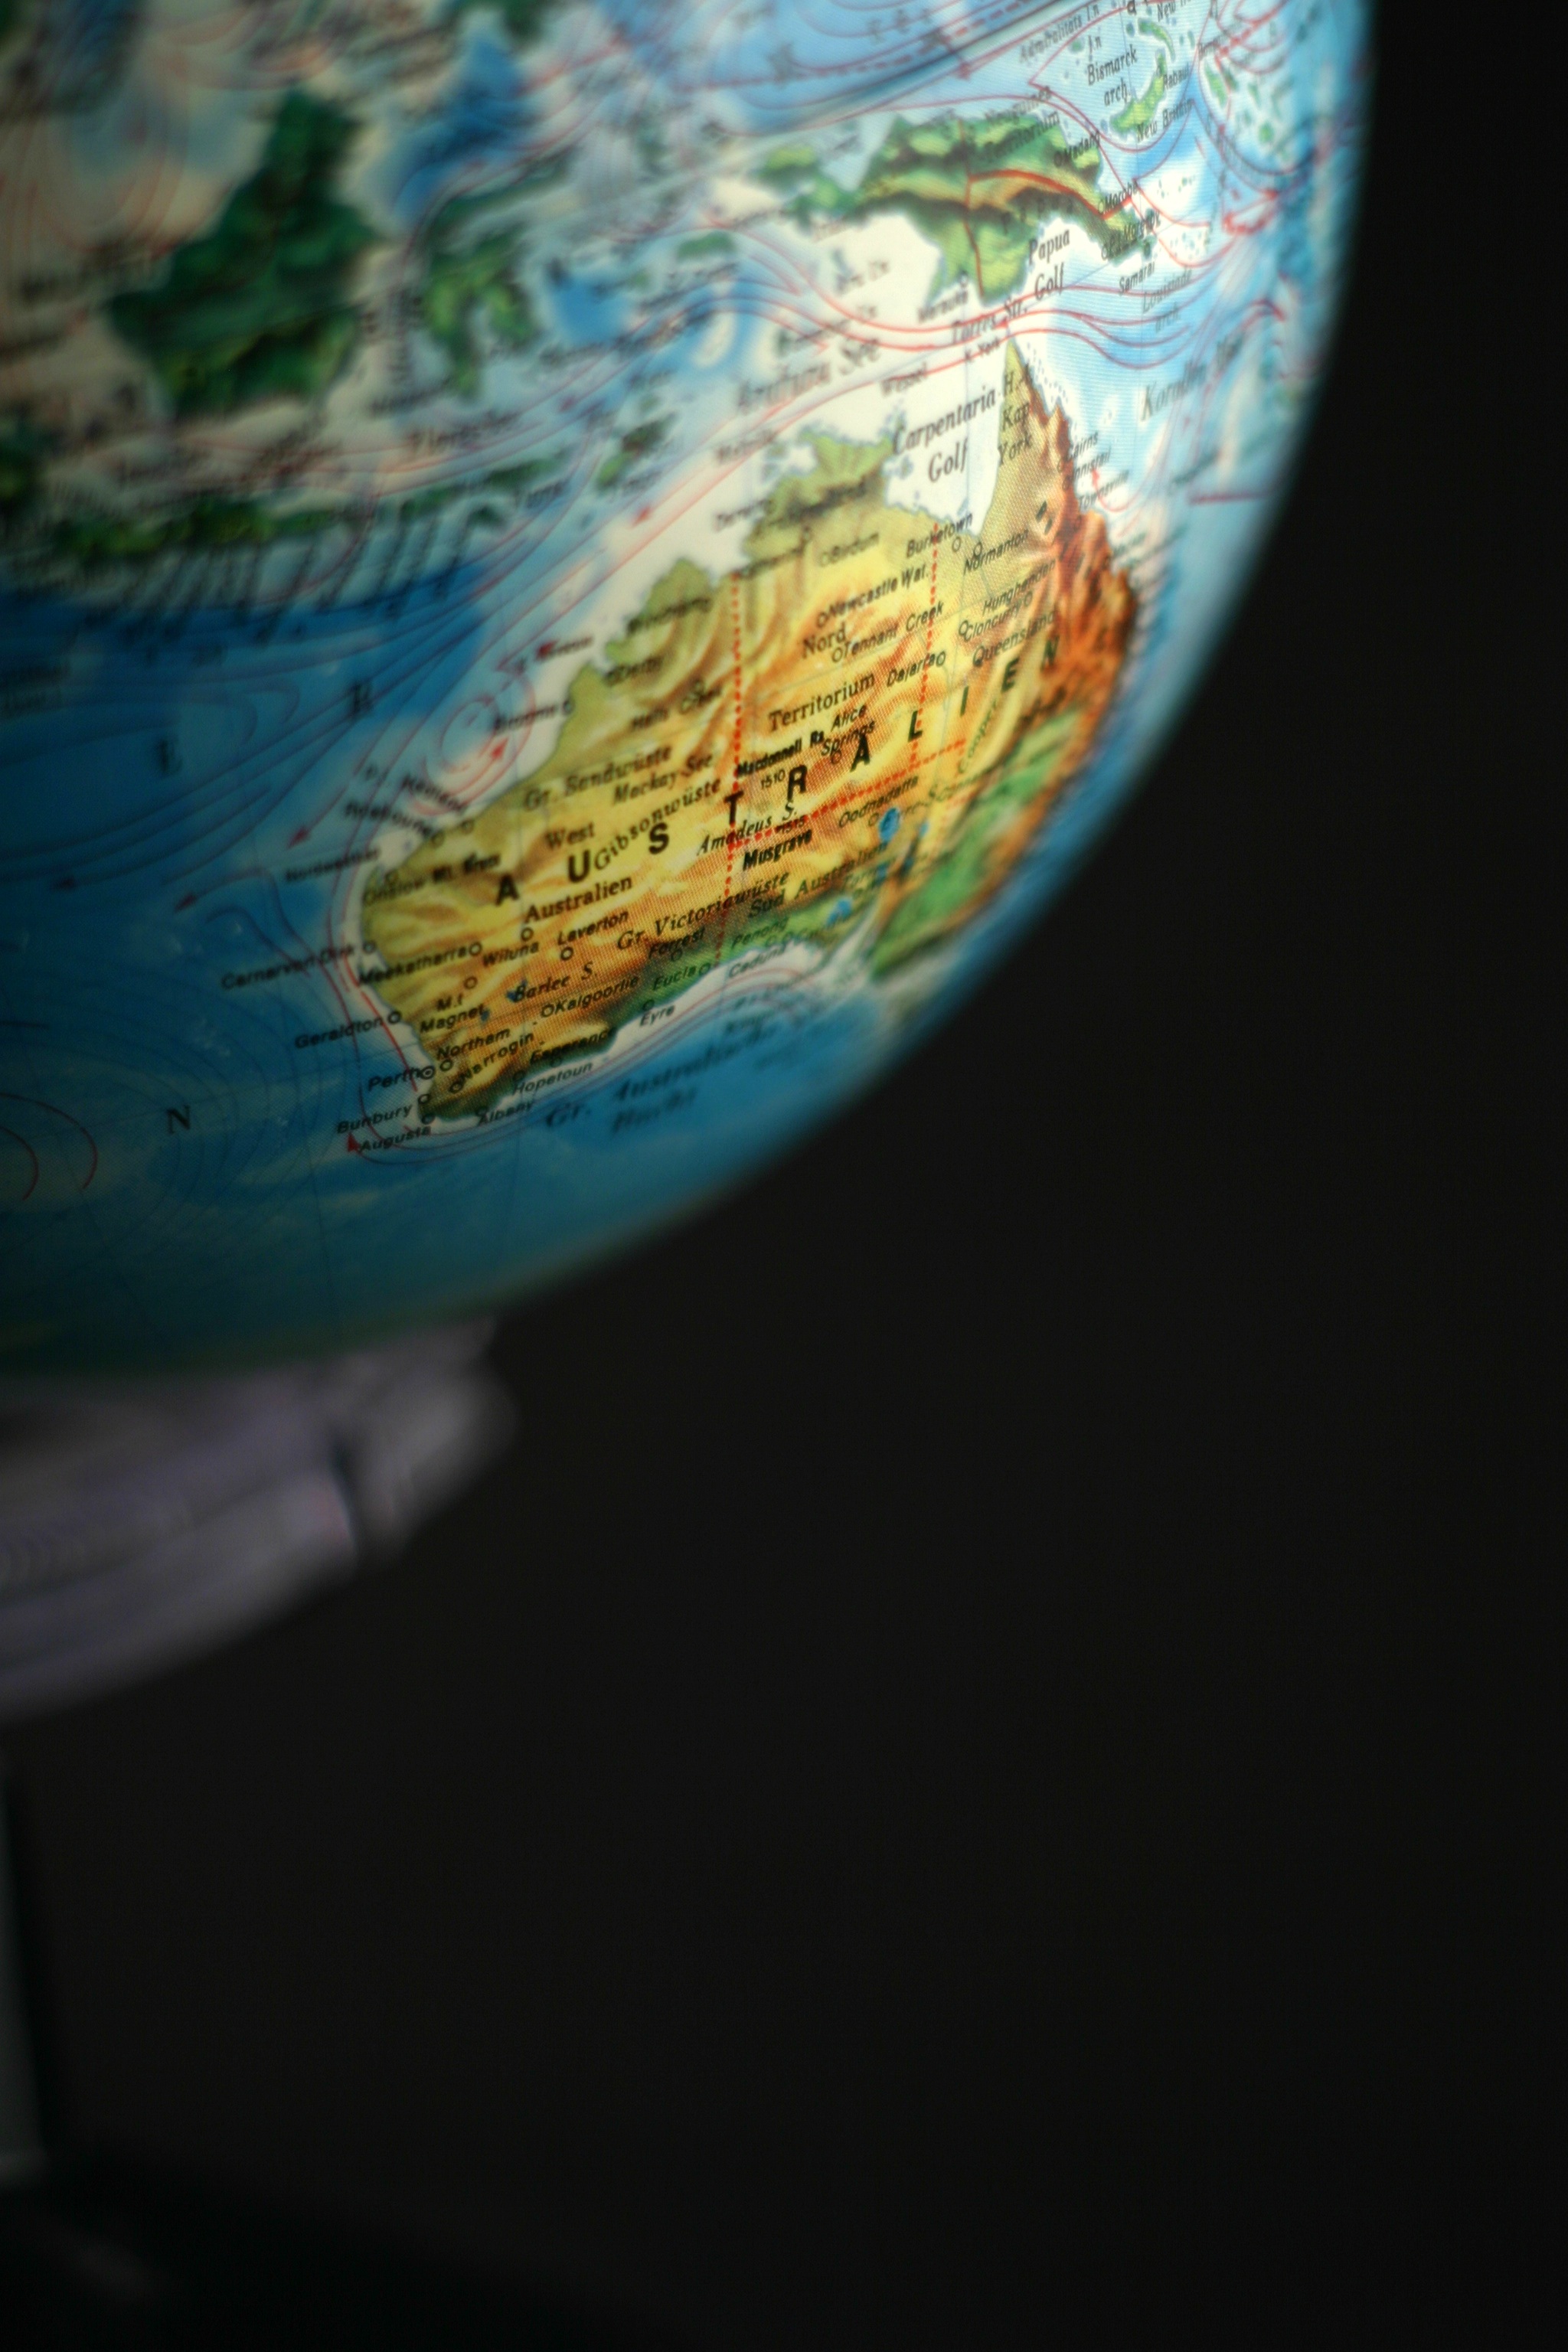
atmosphere, reflection, color, blue, map, globe, world, australia, earth, globalization, planet, global, macro photography, continents, astronomical object, atmosphere of earth